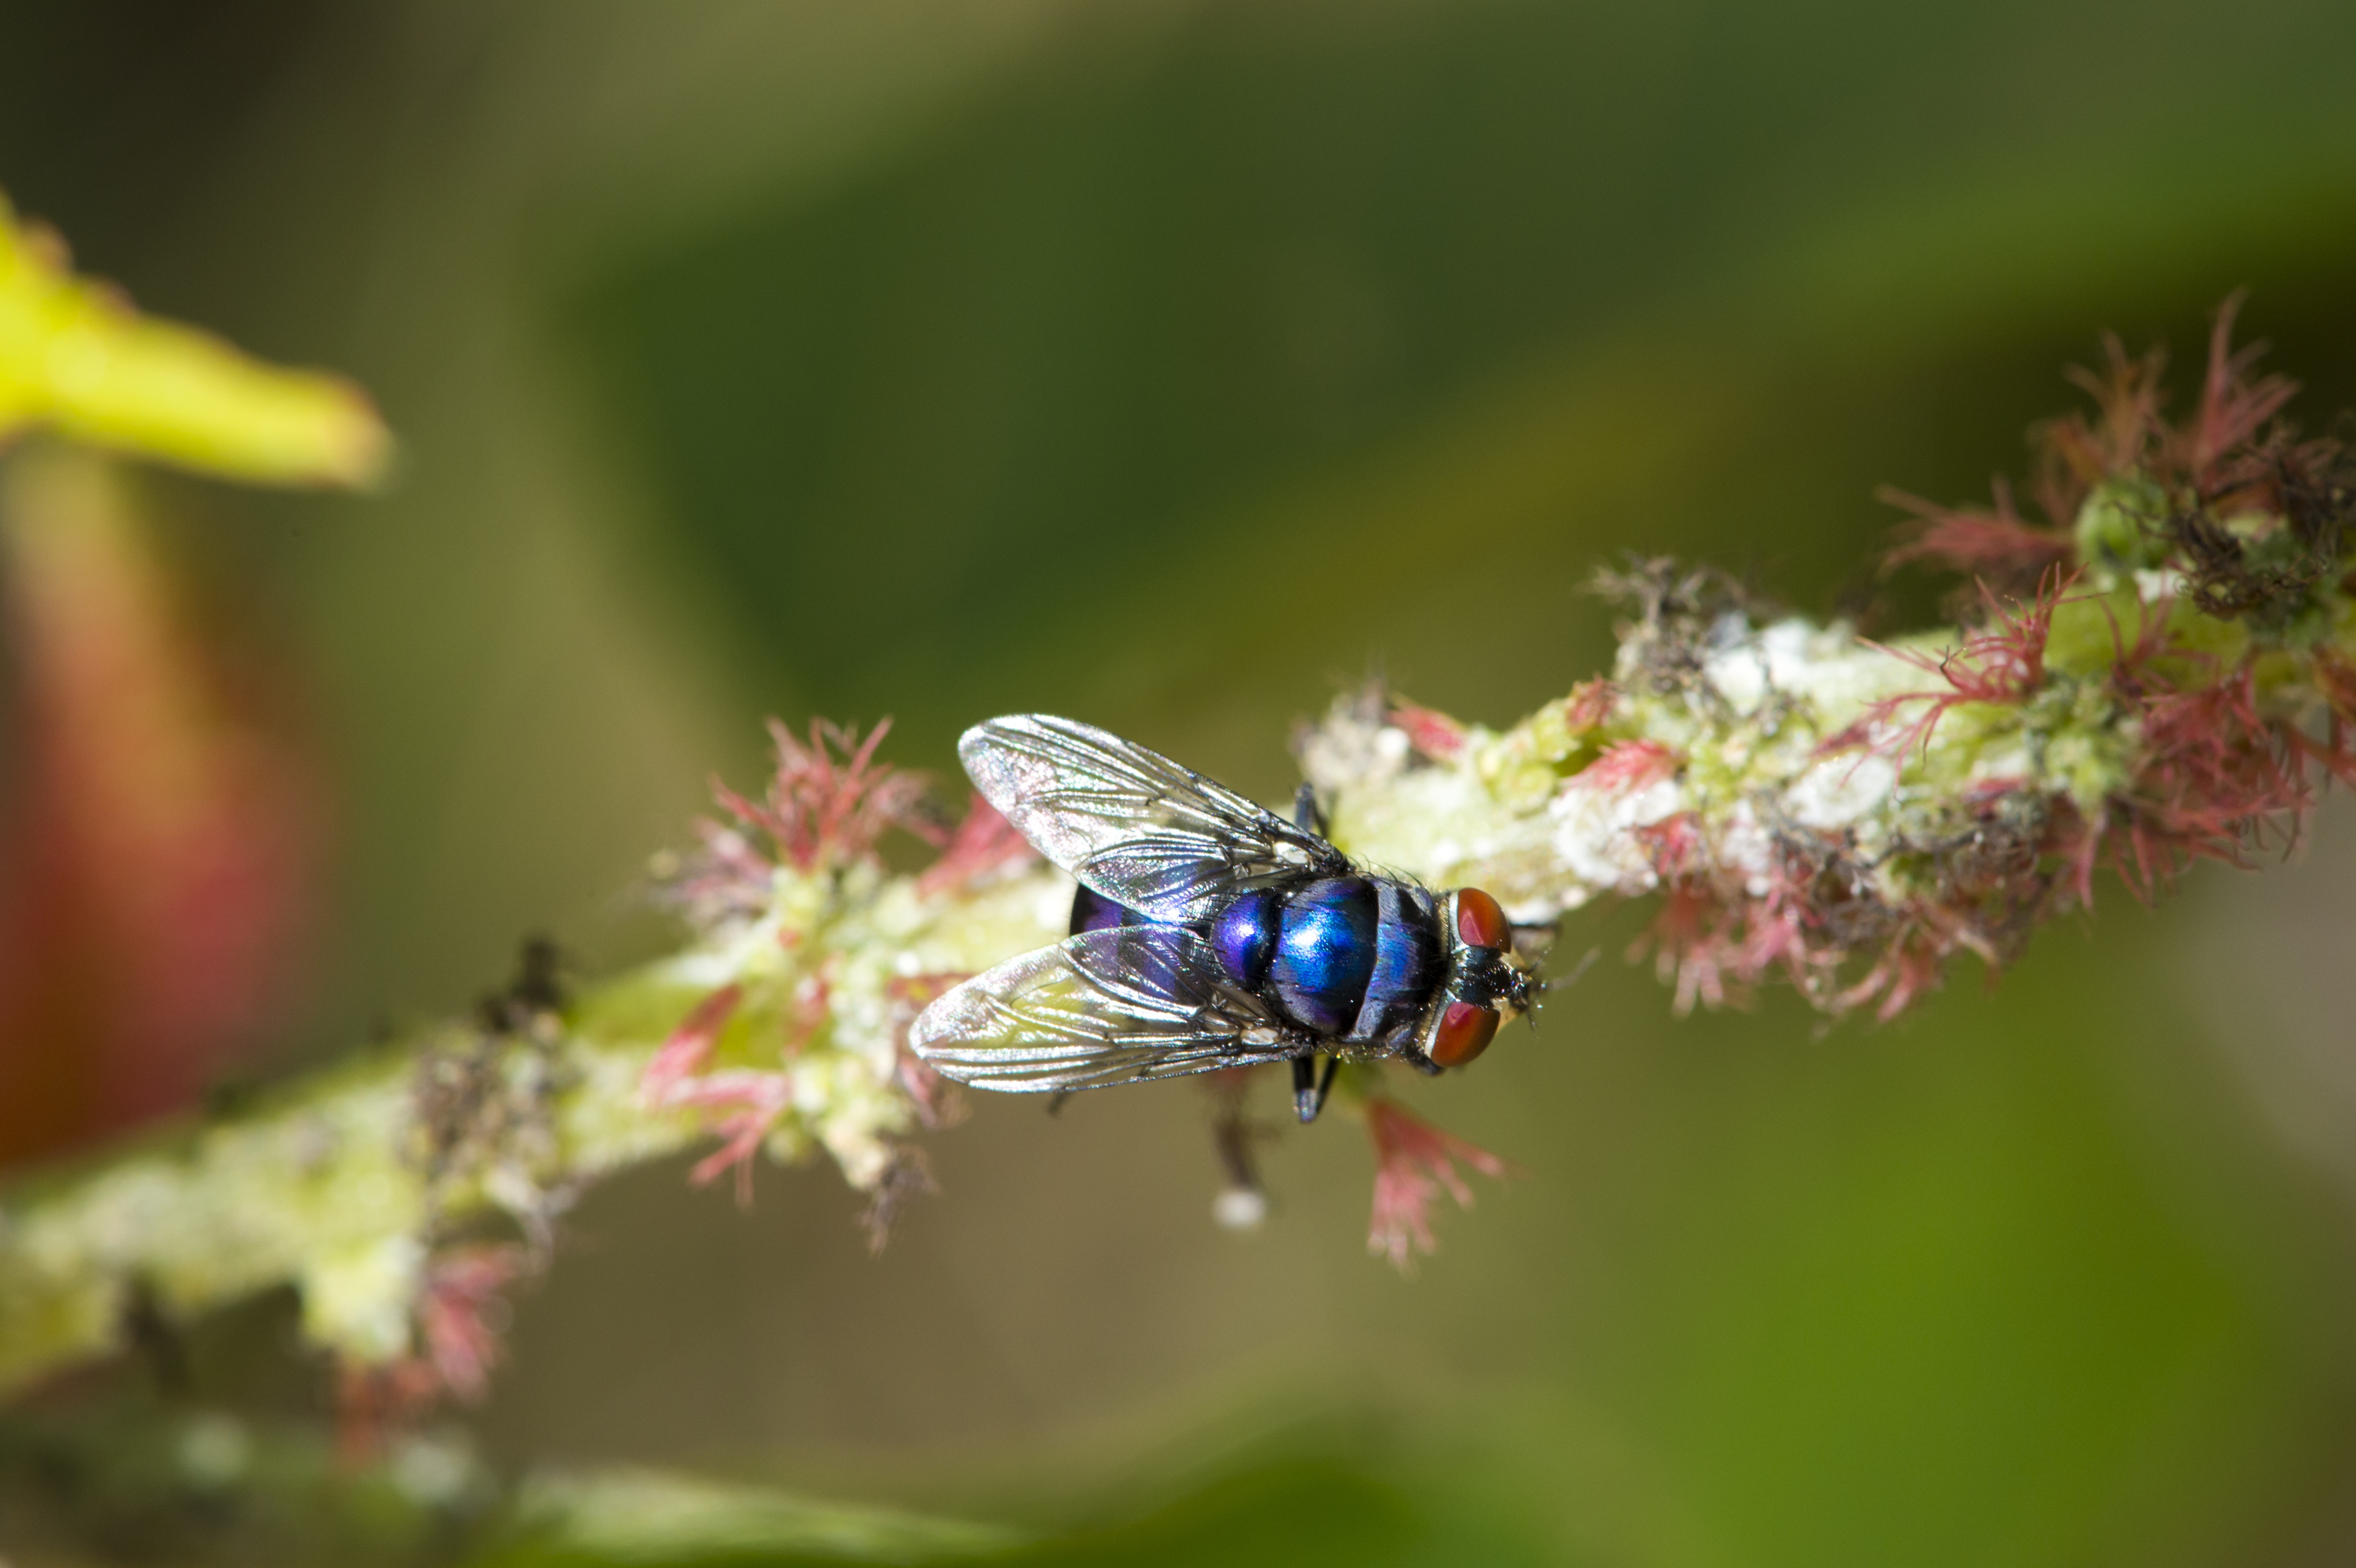
nature, branch, photography, flower, fly, insect, macro, africa, butterfly, flora, fauna, invertebrate, wildflower, close up, wilted, nectar, macro photography, arthropod, moths and butterflies, lycaenid, blue fly, old flower